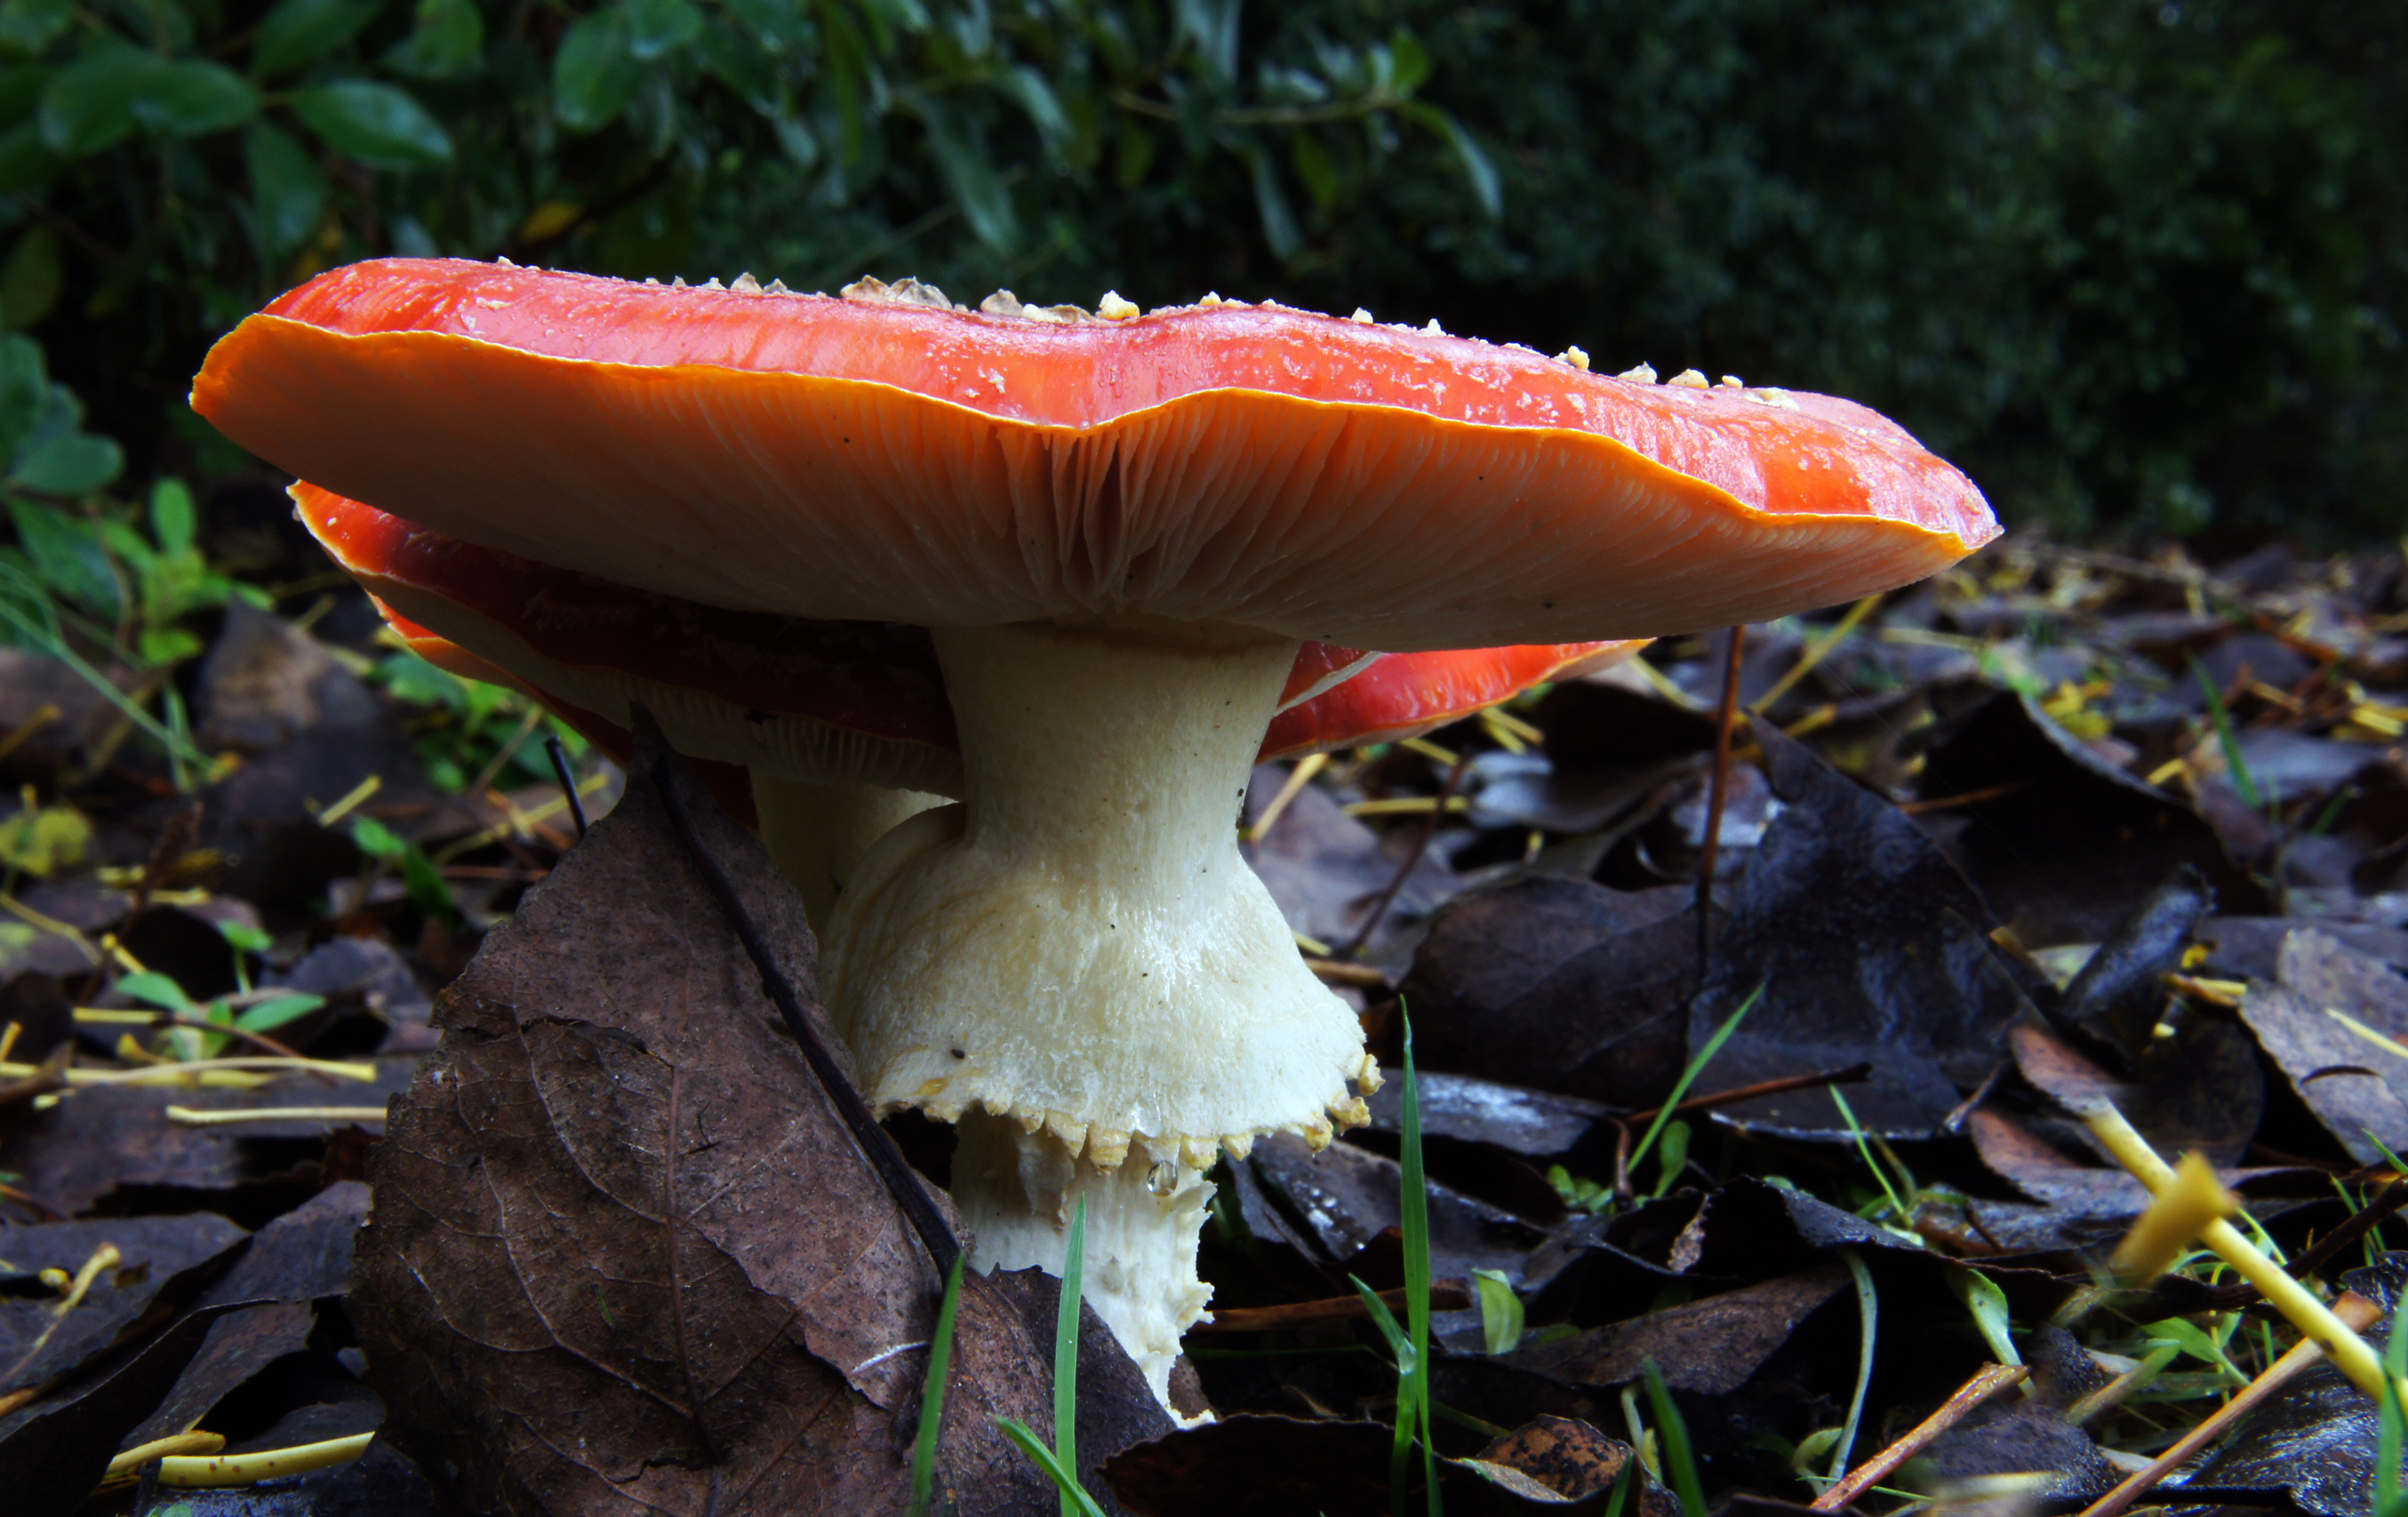
nature, red, autumn, mushroom, flora, fungus, fungi, poison, amanitamuscaria, agaric, bolete, fungiflyagric, forrestfloorred, whitespots, macro photography, matsutake, oyster mushroom, edible mushroom, medicinal mushroom, agaricomycetes, agaricaceae, penny bun